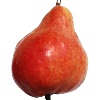
Label: Pear Red 1